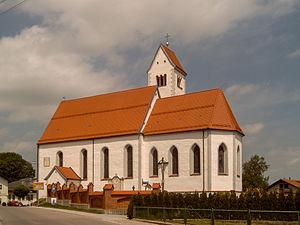
Lengenwang est une commune de Bavière, située dans l'arrondissement d'Ostallgäu, dans le district de Souabe.